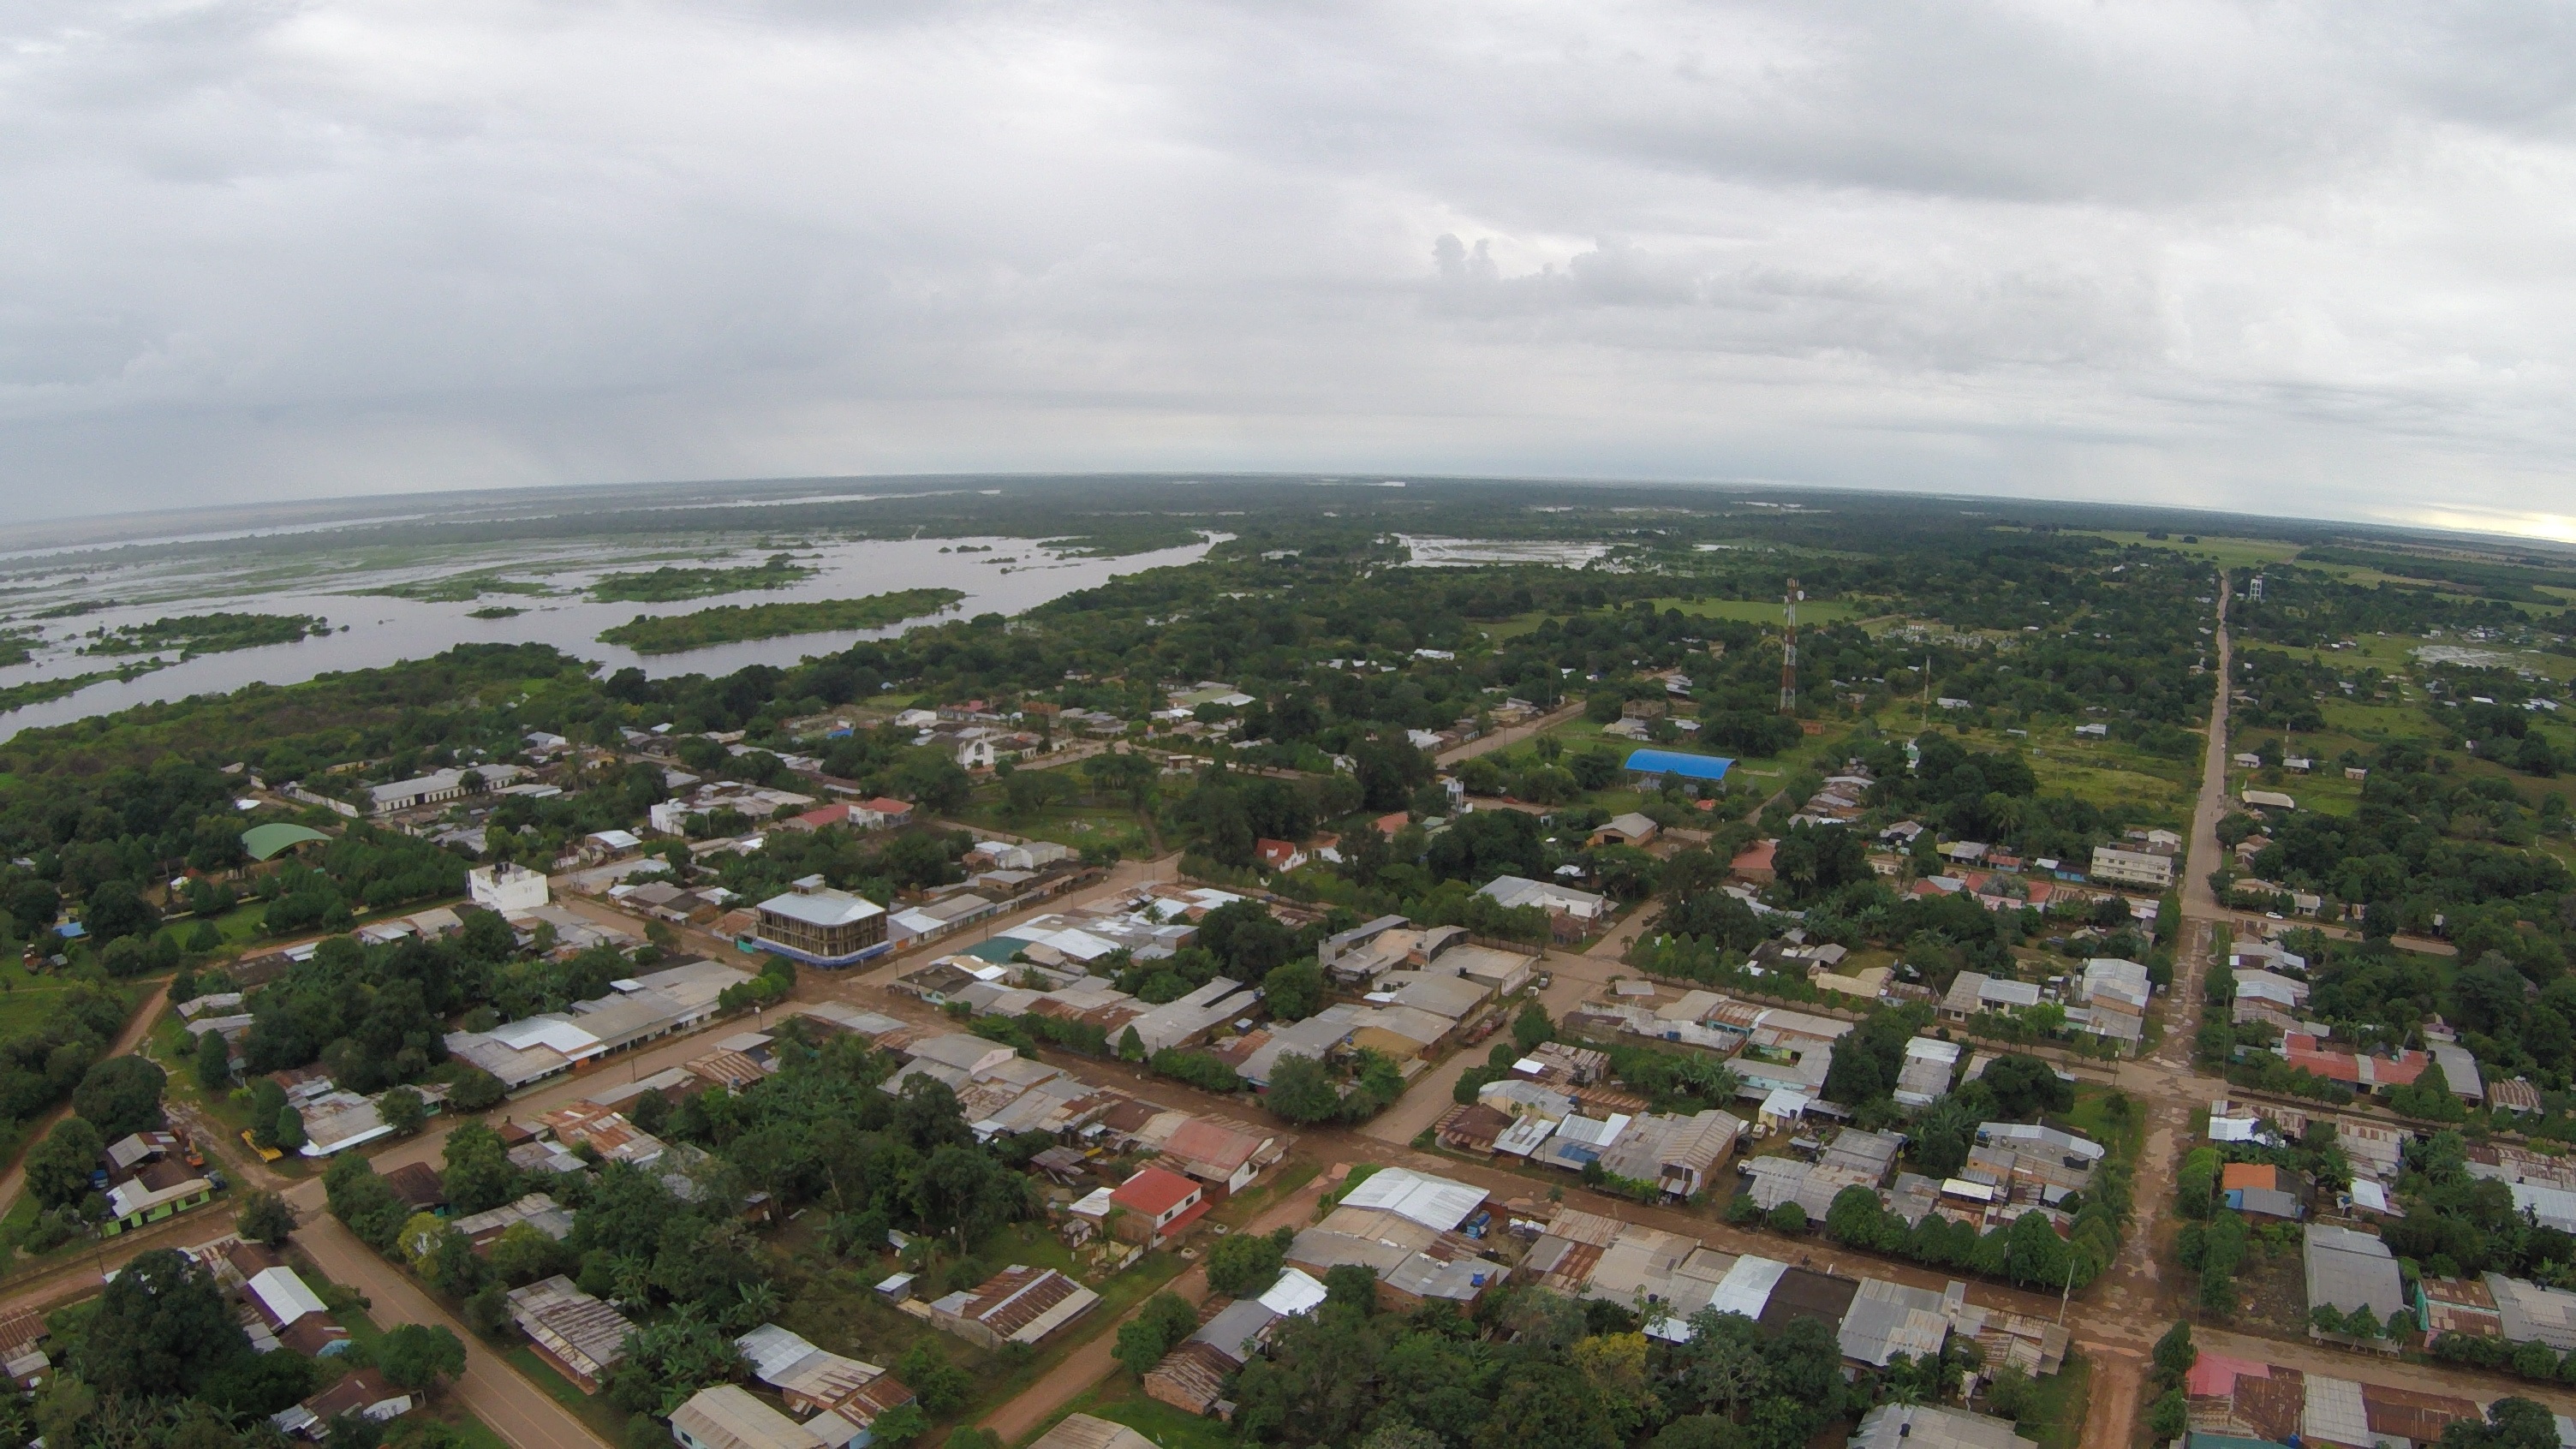
photography, town, cityscape, panorama, suburb, neighbourhood, bird's eye view, aerial photography, residential area, atmosphere of earth